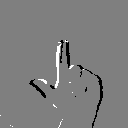
ASL letter: l